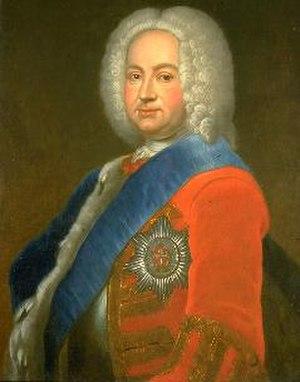
Ferdinand-Albert II est duc de Brunswick-Lunebourg de 1687 à sa mort. Il est prince de Brunswick-Wolfenbüttel-Bevern et brièvement prince de Wolfenbüttel.